Svetlana Alexievich

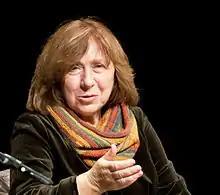
Alexievich in 2013

During the 2020 Belarusian protests Alexievich became a member of the Coordination Council of Sviatlana Tsikhanouskaya, the leader of the Belarusian democratic movement and main opposition candidate against Lukashenko.